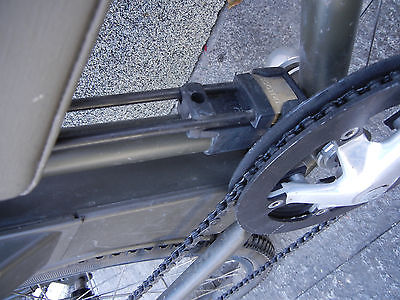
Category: bicycle